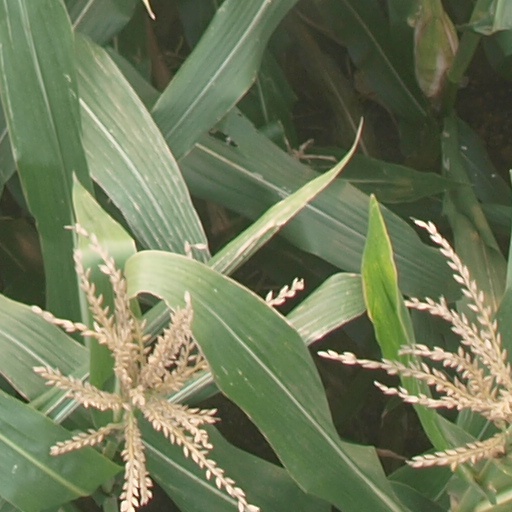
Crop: maize; corn